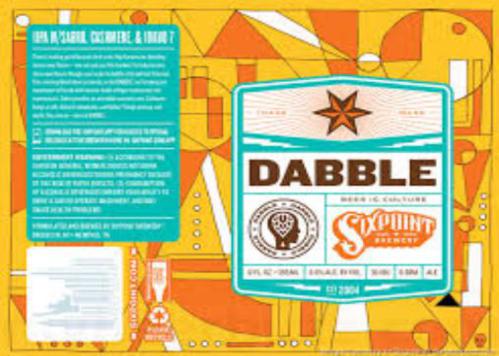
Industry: Food